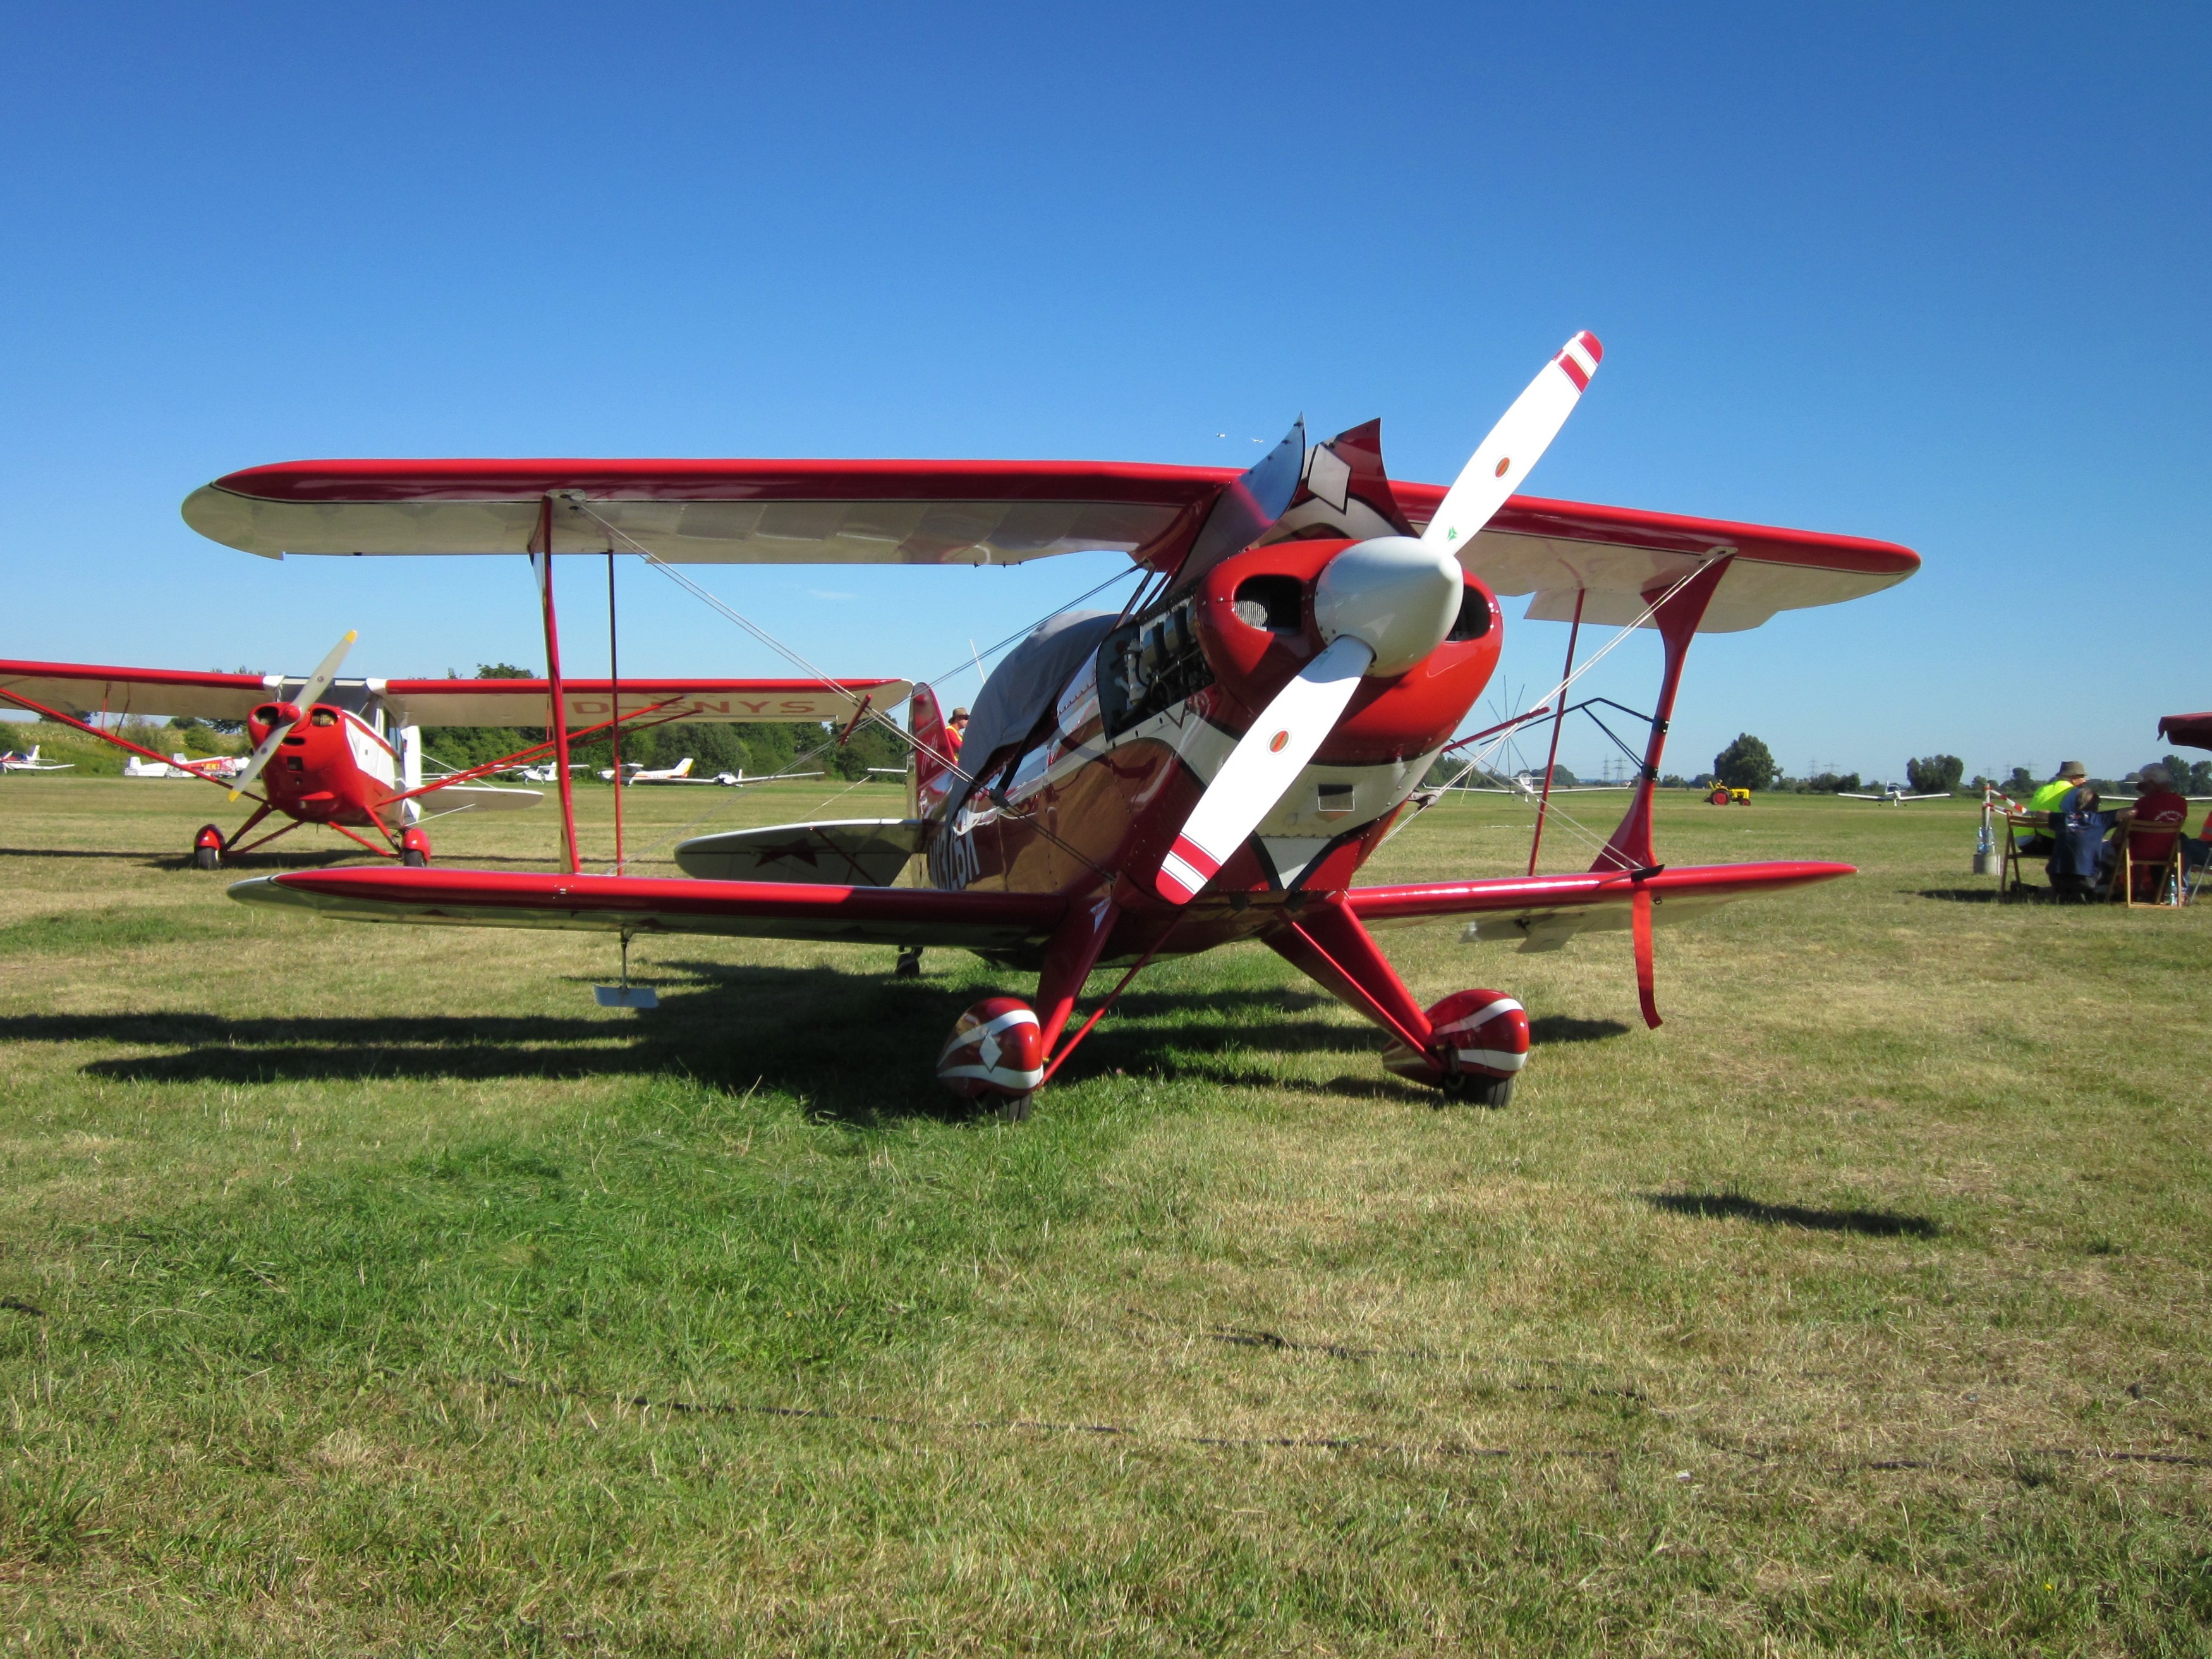
wing, technology, vintage, retro, old, airplane, plane, aircraft, transportation, vehicle, aviation, flight, oldtimer, classic, propeller, airshow, biplane, light aircraft, model aircraft, monoplane, atmosphere of earth, aircraft engine, ultralight aviation, radio controlled aircraft, piper pa 18, stinson reliant, doubledecker, herrenteich